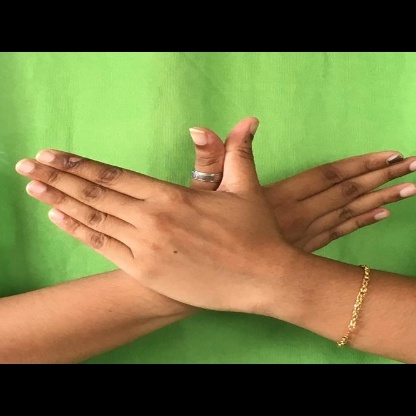
Mudra: Garuda